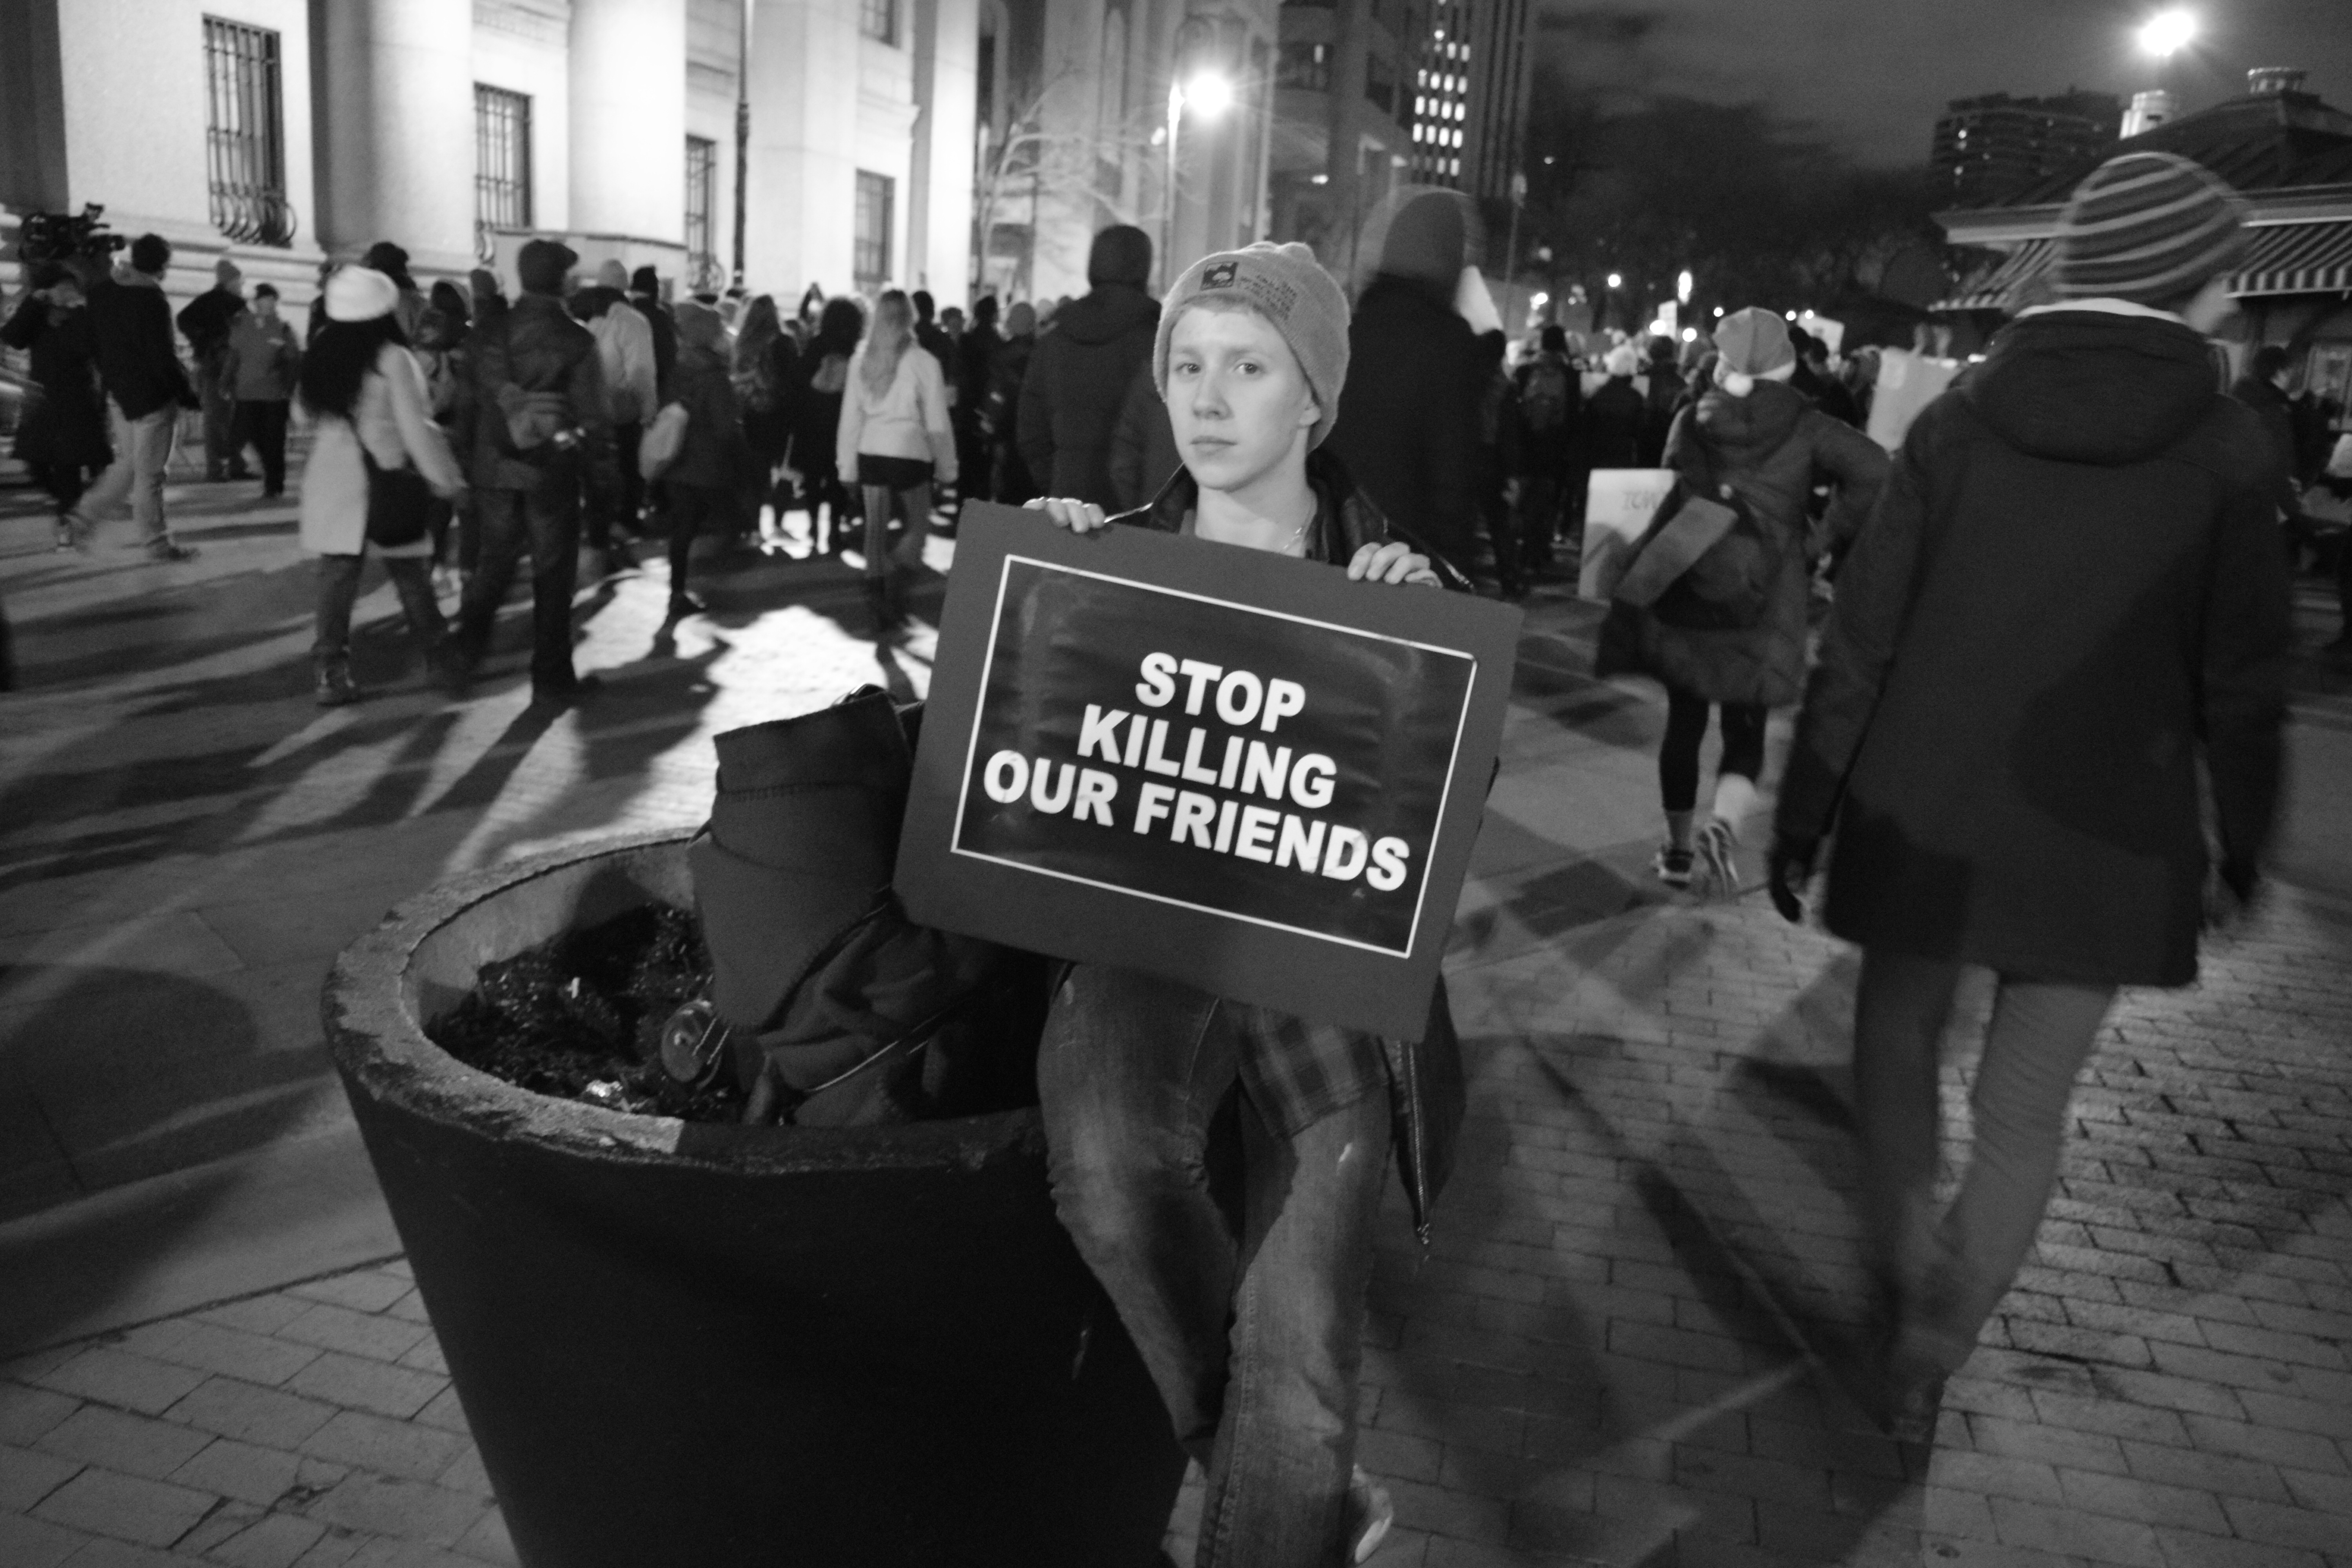
black and white, road, white, street, night, photography, urban, manhattan, crowd, nyc, peace, black, monochrome, blackandwhite, justice, infrastructure, newyorkcity, photograph, calle, nuevayork, police, march, policia, image, demonstration, protest, nikond3300, nypd, africanamerican, lives, handsup, protesters, abuse, matter, dontshoot, michaelbrown, abuso, nojusticenopeace, protestas, icantbreathe, ericgarner, blacklivesmatter, handsupdontshoot, millionsmarchnyc, monochrome photography